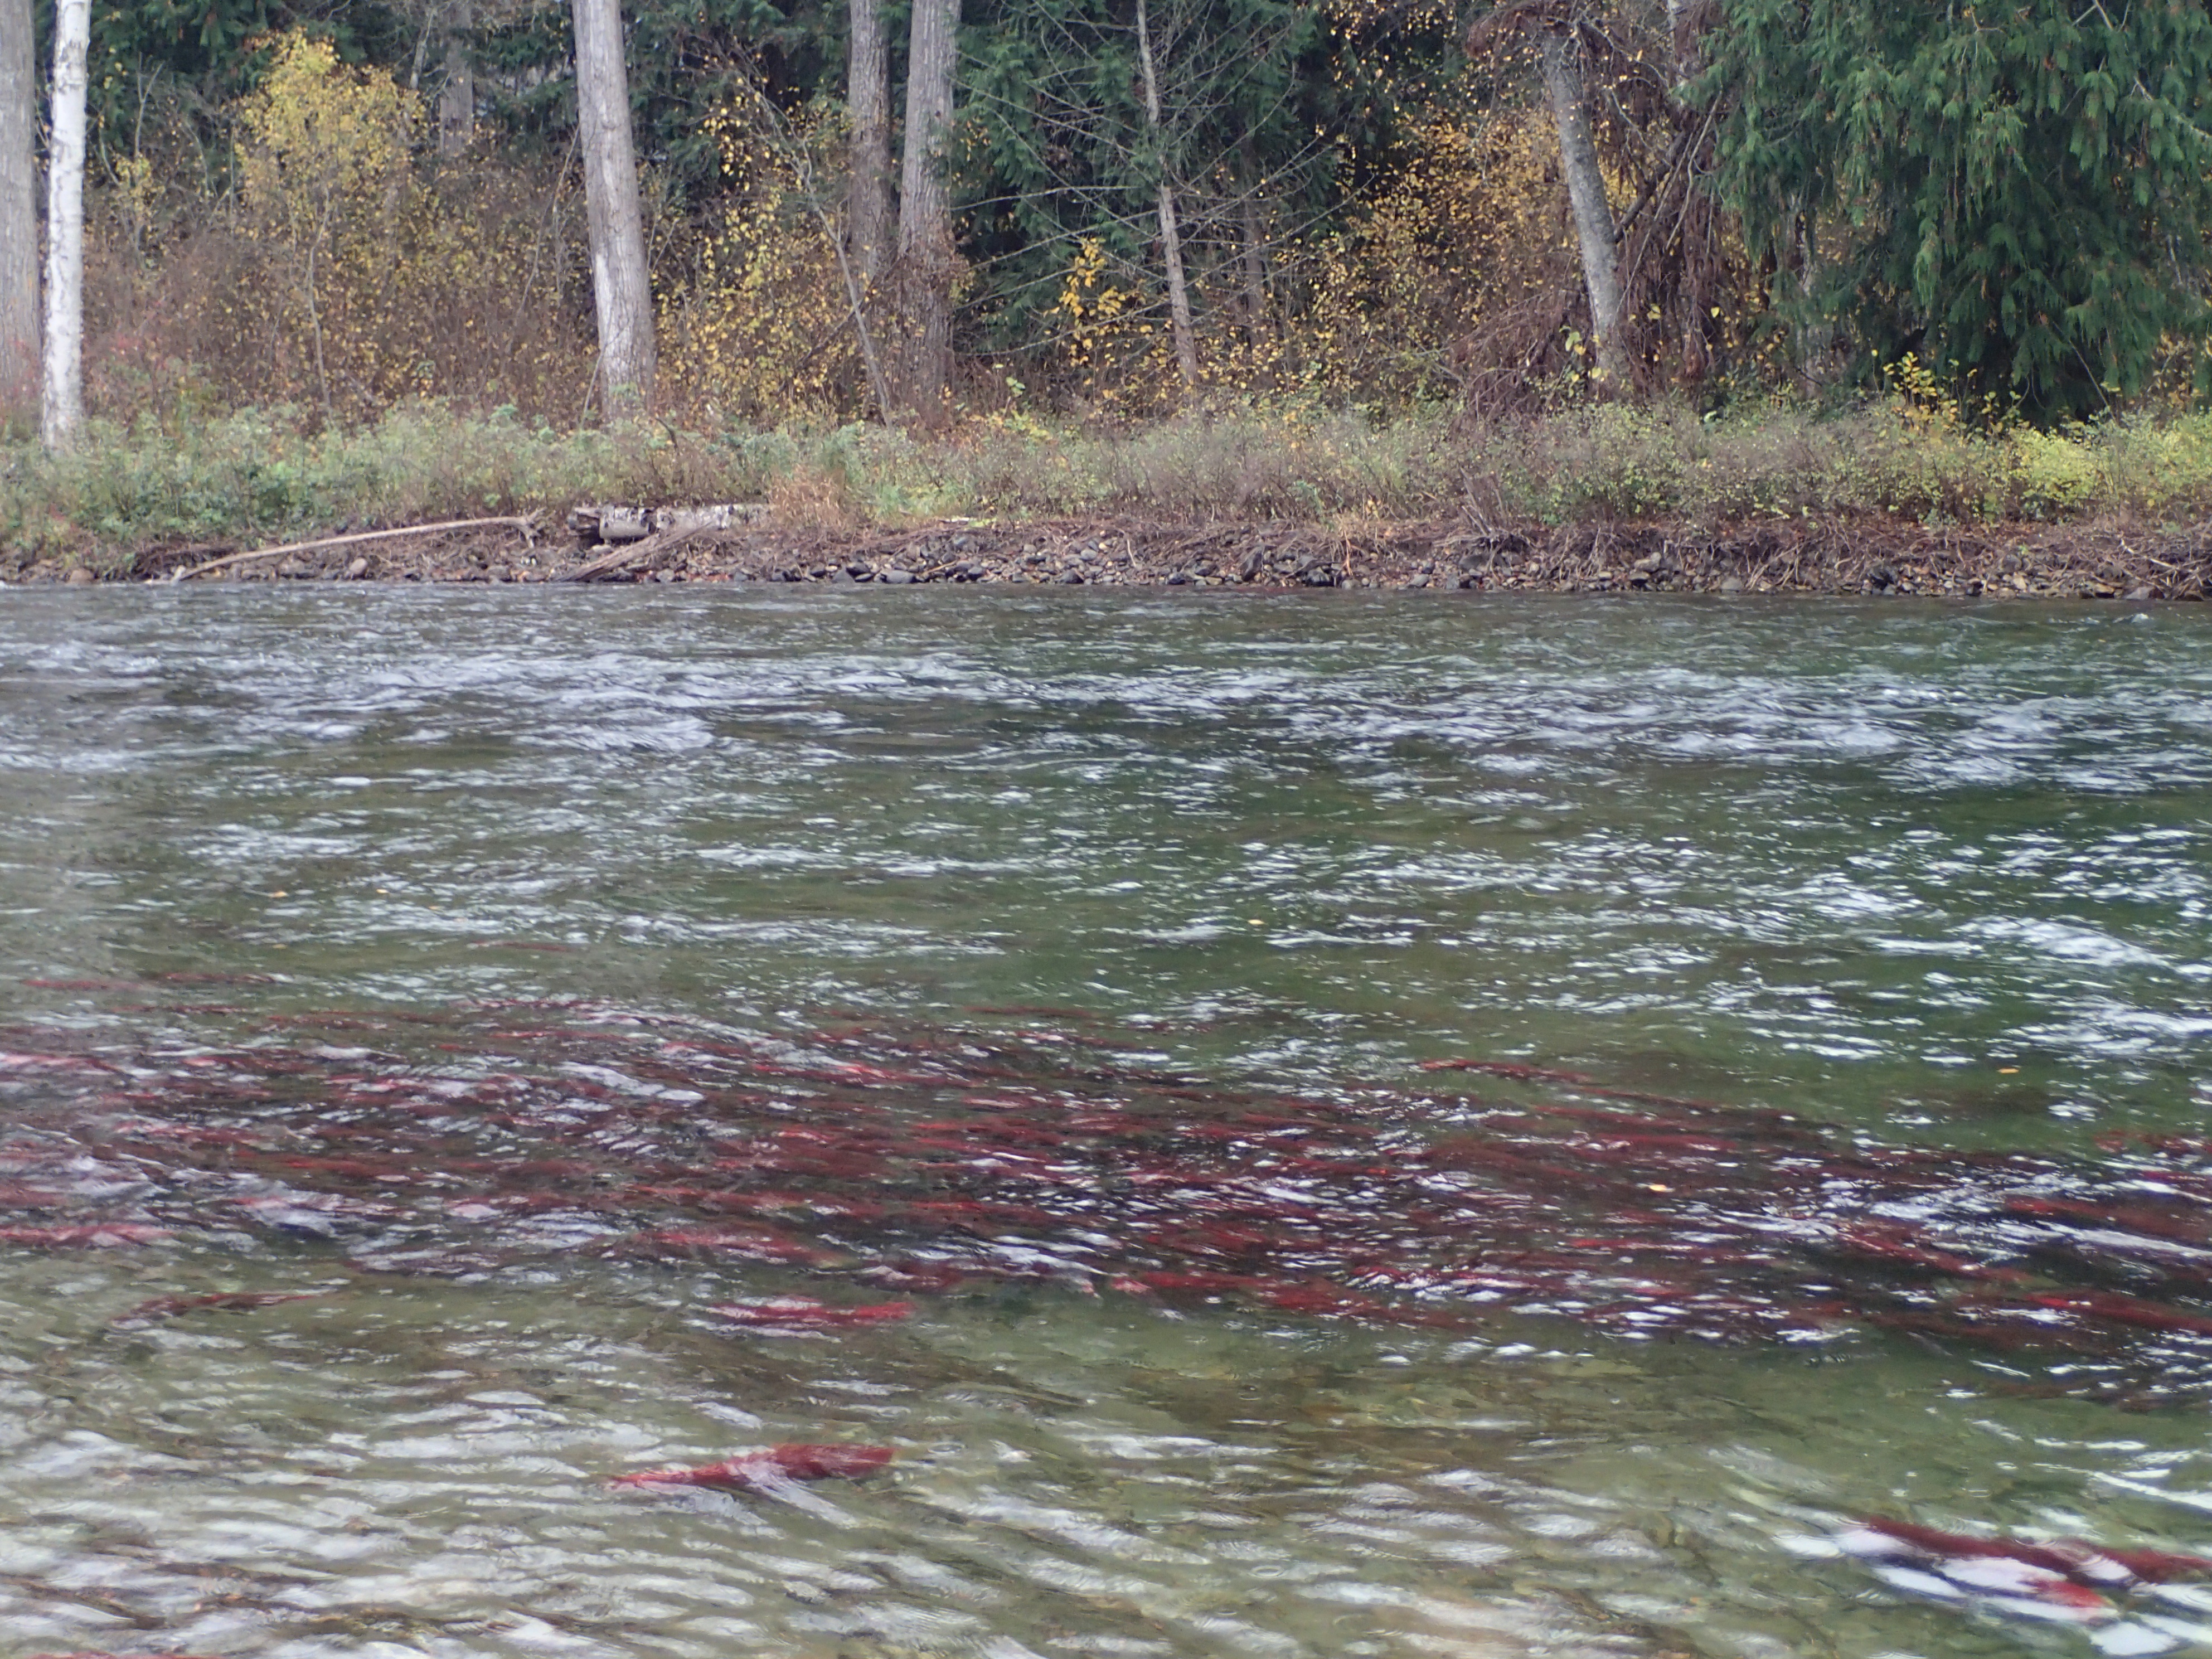
creek, river, pond, stream, rapid, salmon, fish pond, recreational fishing